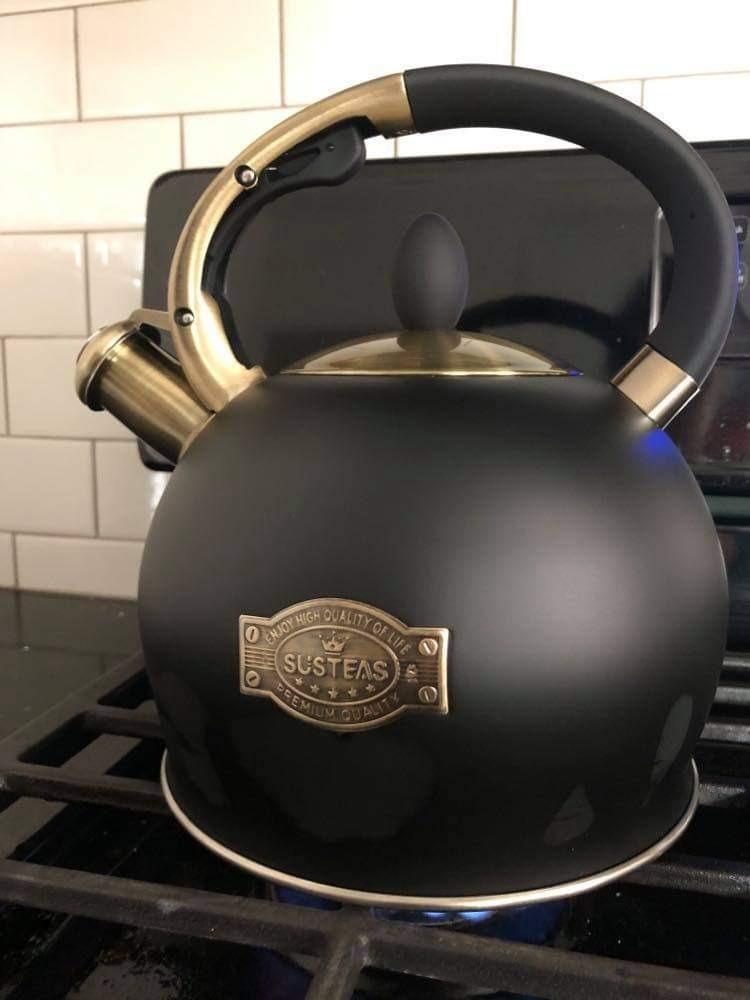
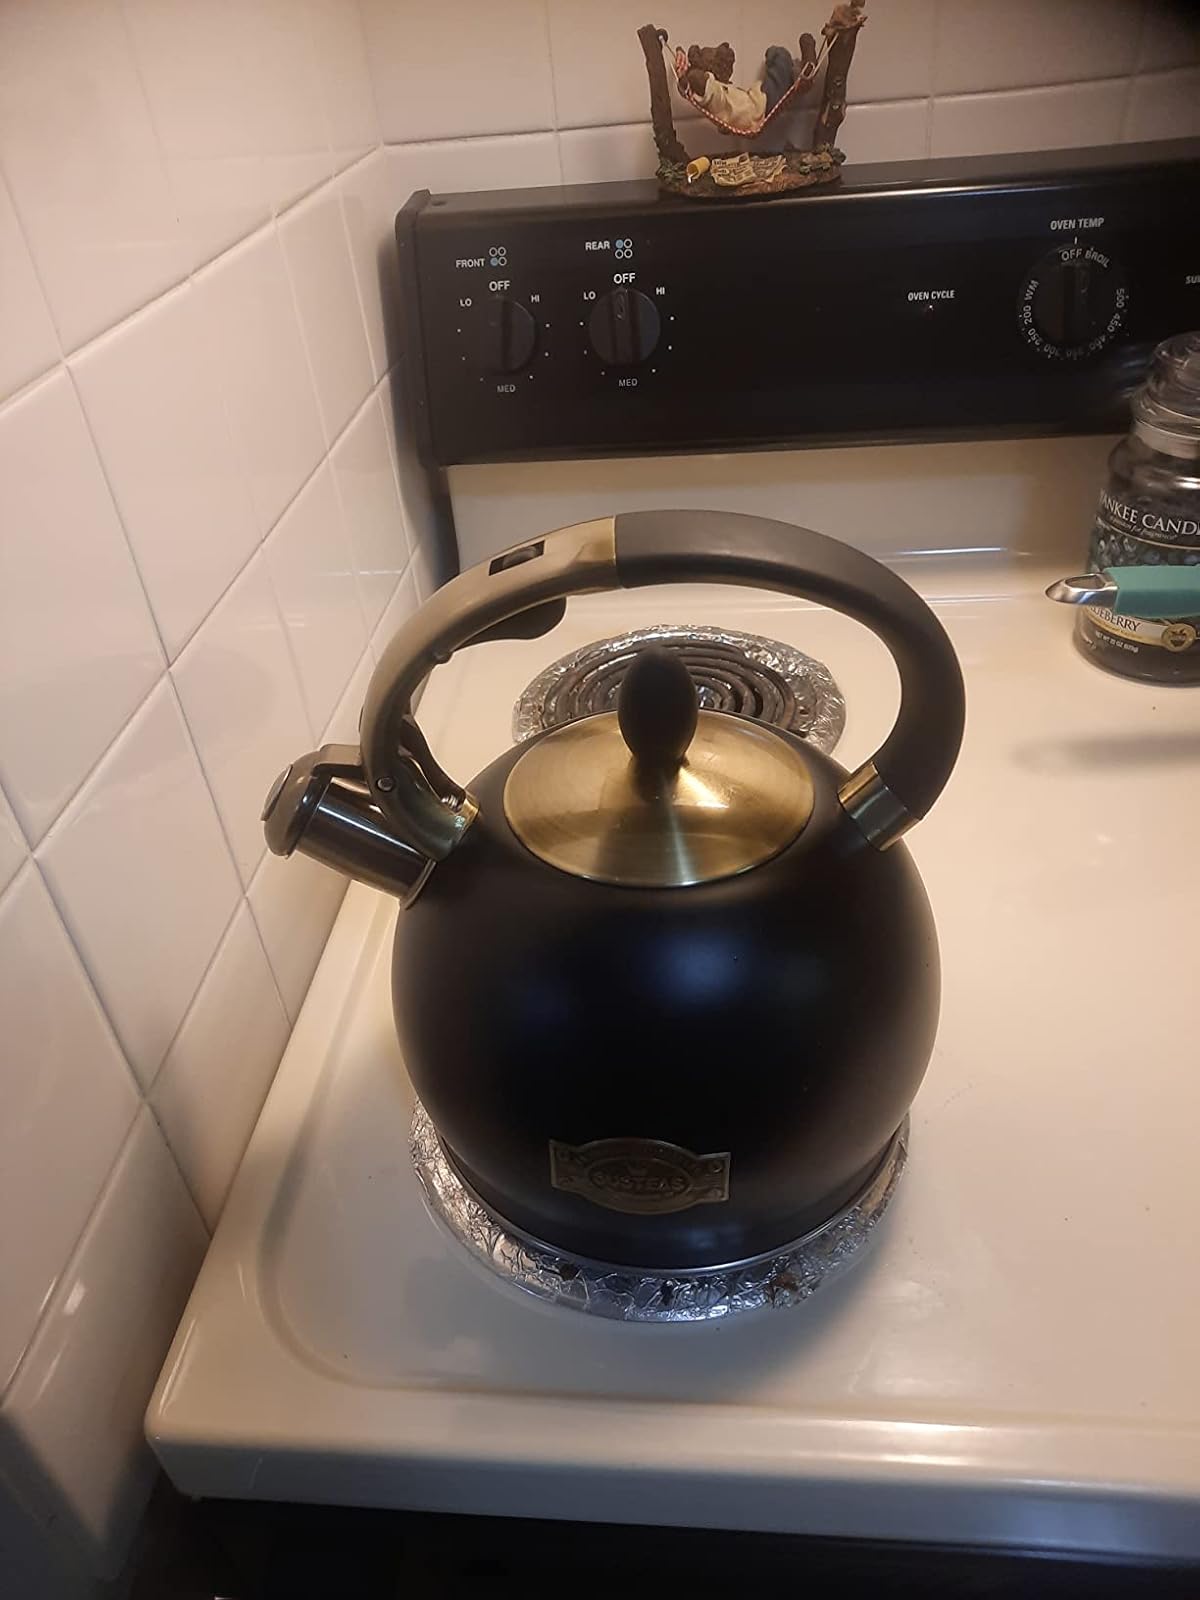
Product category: items_kettle
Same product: yes